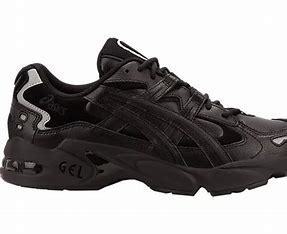
Brand: Asics
Model: Gel Kayano 5 OG